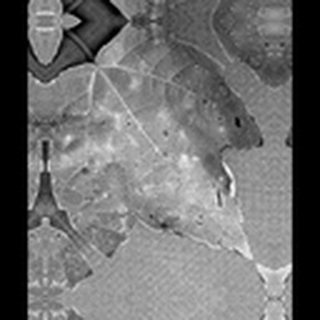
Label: cotton_target_spot